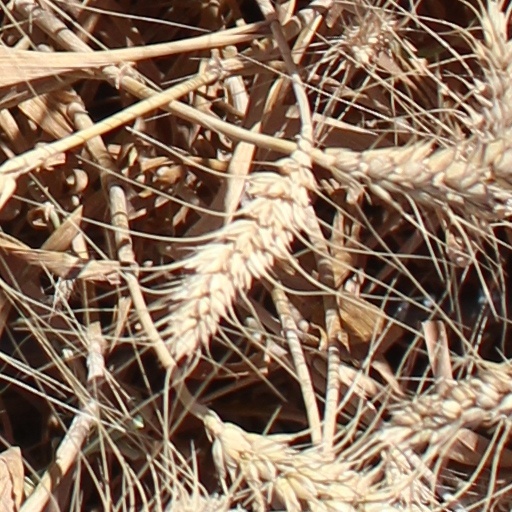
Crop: wheat